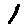
Label: 1